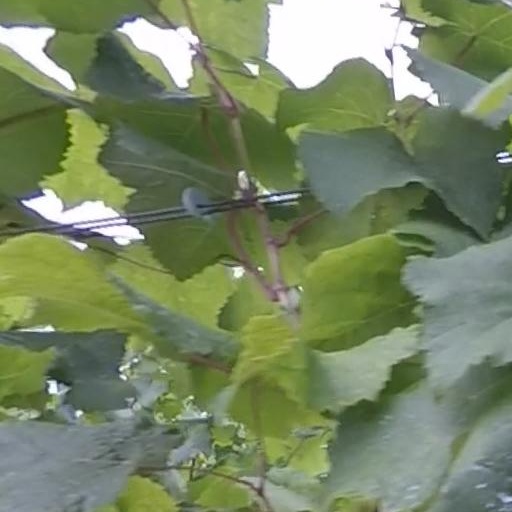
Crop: grape